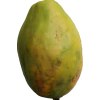
Label: papaya